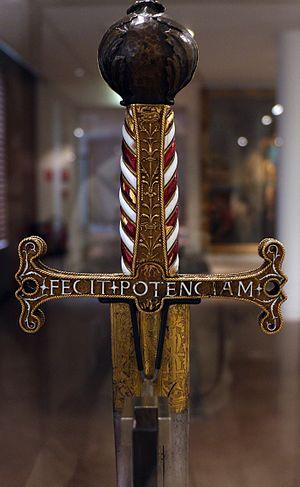
L'épée de François Iᵉʳ est une épée de la cour de France forgée vers 1510-1515 et ayant appartenu à François Iᵉʳ.